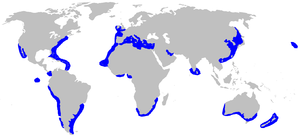
Le Requin-marteau commun ou Requin-marteau lisse est une espèce de poissons cartilagineux de la famille des Sphyrnidae.